A Castle for Christmas

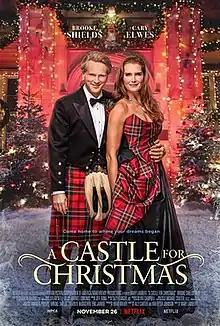
Official release poster

A Castle for Christmas is a 2021 American Christmas romantic comedy film directed by Mary Lambert. The film was released on November 26, 2021, by Netflix.